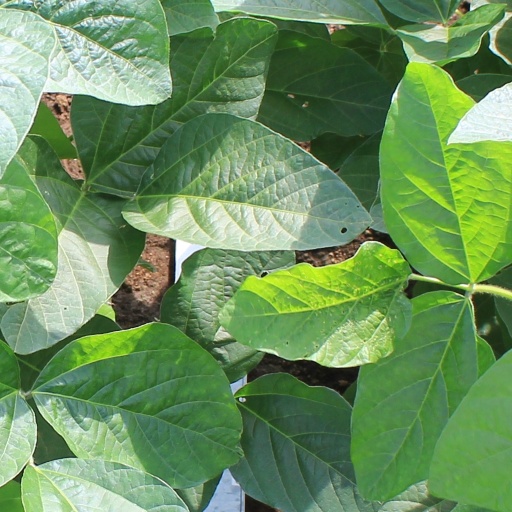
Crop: soybean